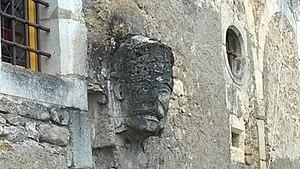
Manoir de Sexey-aux-Forgesporche, cheminée, élévation, escalier, toiture, décor intérieur Sculpture dite Grigne Dents This building is inscrit au titre des Monuments Historiques. It is indexed in the Base Mérimée, a database of architectural heritage maintained by the French Ministry of Culture,
Sexey-aux-Forges est une commune française située dans le département de Meurthe-et-Moselle, en région Grand Est.